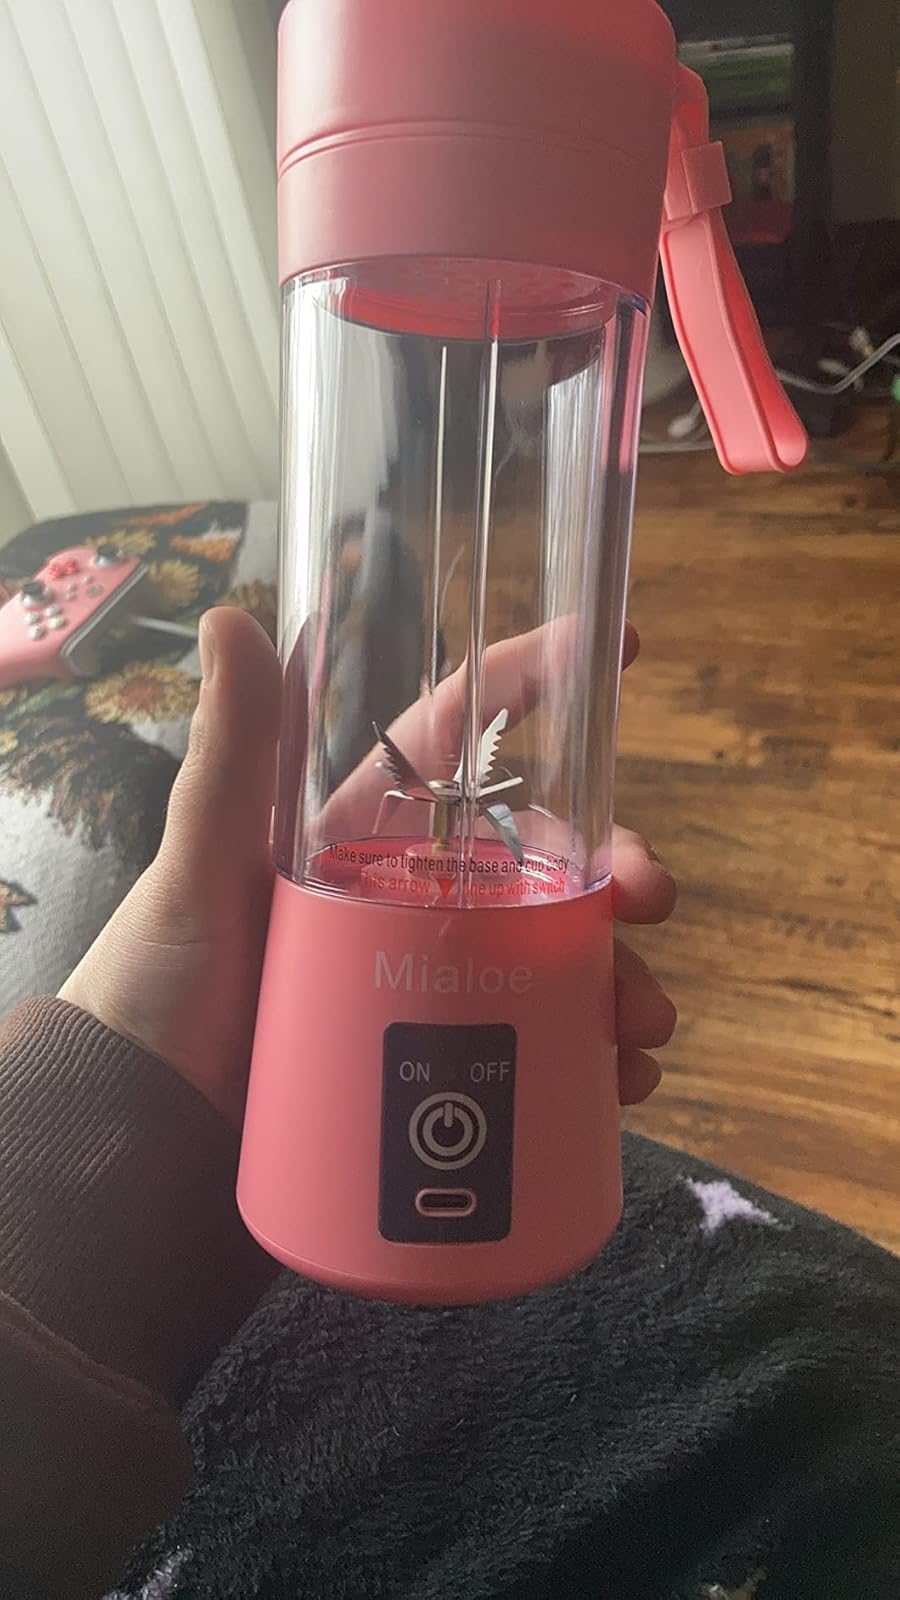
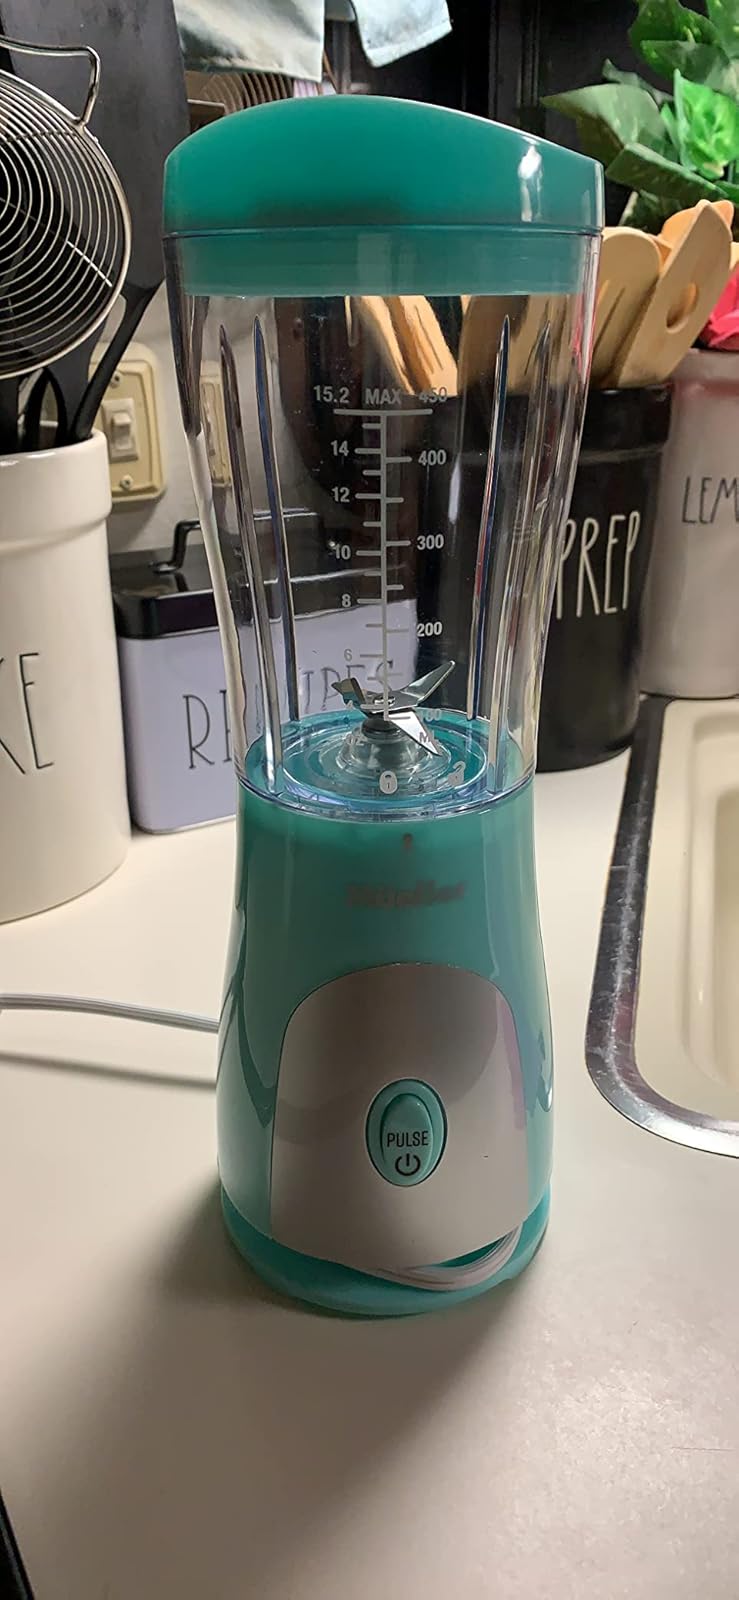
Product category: items_blender
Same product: no